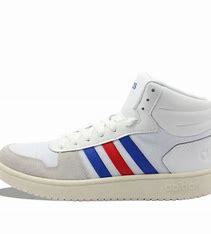
Brand: adidas
Model: NEO Hoops 2 Skate